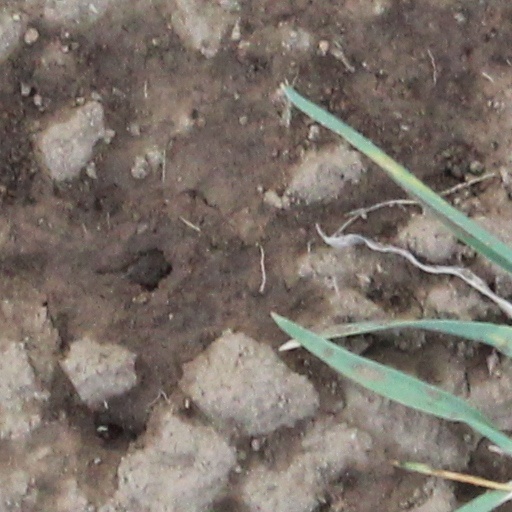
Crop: wheat